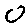
Label: 0